Amritapuri

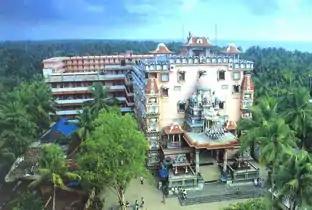
The Main Ashram of Sri Mata Amritanandamayi Devi

Amritapuri (Malayalam: അമൃതപുരി, Sanskrit: अमृतपुरी), originally Parayakadavu, is the main ashram of Indian Hindu spiritual leader, guru and humanitarian Mata Amritanandamayi Devi, often known as Amma ("Mother"), who is revered as 'the hugging saint' by her followers. Amritapuri is also the international headquarters of Mata Amritanandamayi Math, an international charitable organization aimed at the spiritual and material upliftment of humankind. Due to the worldwide renown of the ashram, Amritapuri is also the name by which the location of the ashram is now known.